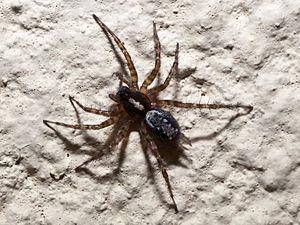
Textrix est un genre d'araignées aranéomorphes de la famille des Agelenidae.